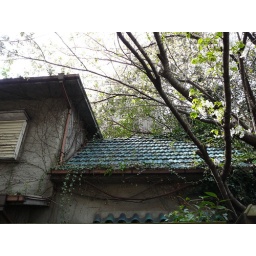
Pretty blue roof tiles in the lane